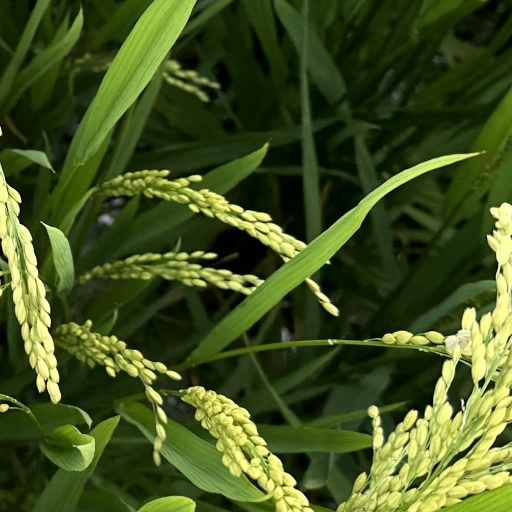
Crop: rice